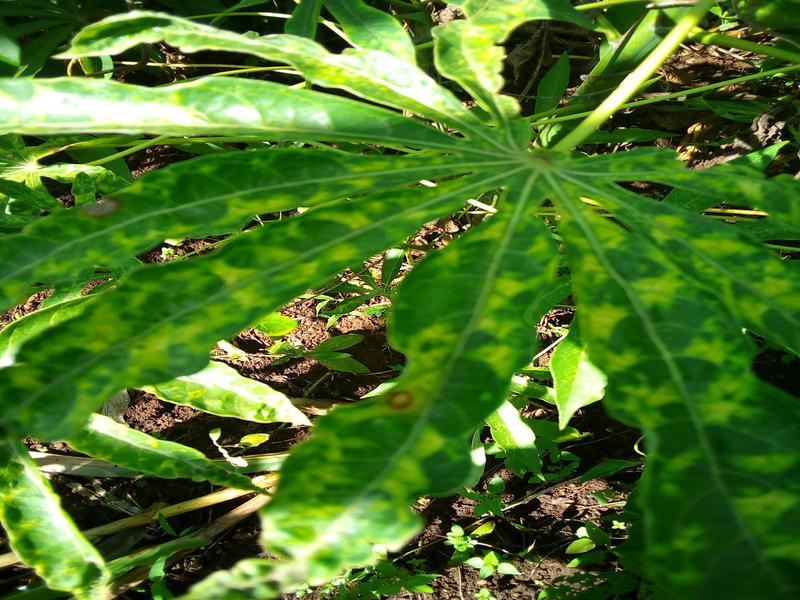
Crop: cassava
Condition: mosaic_disease